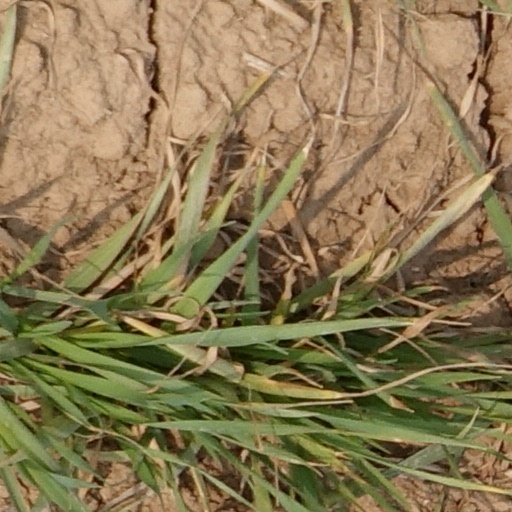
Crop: wheat